Community (ecology)

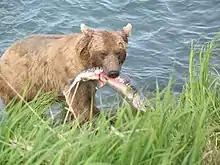
A bear with a salmon. Interspecific interactions such as predation are a key aspect of community ecology.

In ecology, a community is a group or association of populations of two or more different species occupying the same geographical area at the same time, also known as a biocoenosis, biotic community, biological community, ecological community, or life assemblage. The term community has a variety of uses. In its simplest form it refers to groups of organisms in a specific place or time, for example, "the fish community of Lake Ontario before industrialization".